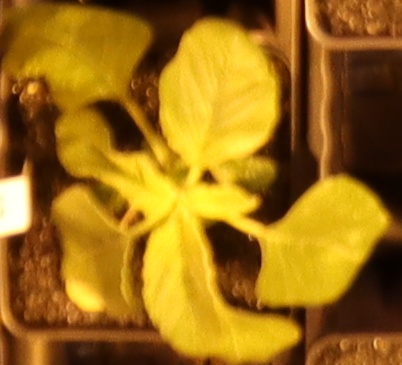
Label: Redroot Pigweed